Nigerian Mixed Martial Arts Federation

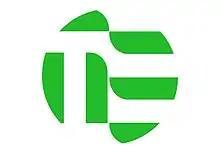
NMMAF logo

The Nigerian Mixed Martial Arts Federation (NMMAF) was founded on 11 March 2014 as the National governing body for amateur Mixed Martial Arts (MMA) in Nigeria. NMMAF is the body in charge of amateur mixed Martial arts championship and development of the sports in the federation. The NMMAF is also fully supported and recognized by the International Mixed Martial Arts Federation (IMMAF) and also affiliated to the International Mixed Martial Arts Federation (IMMAF).